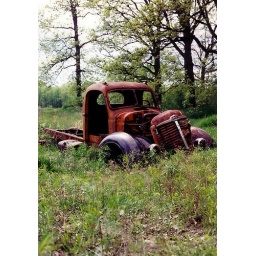
truck in field